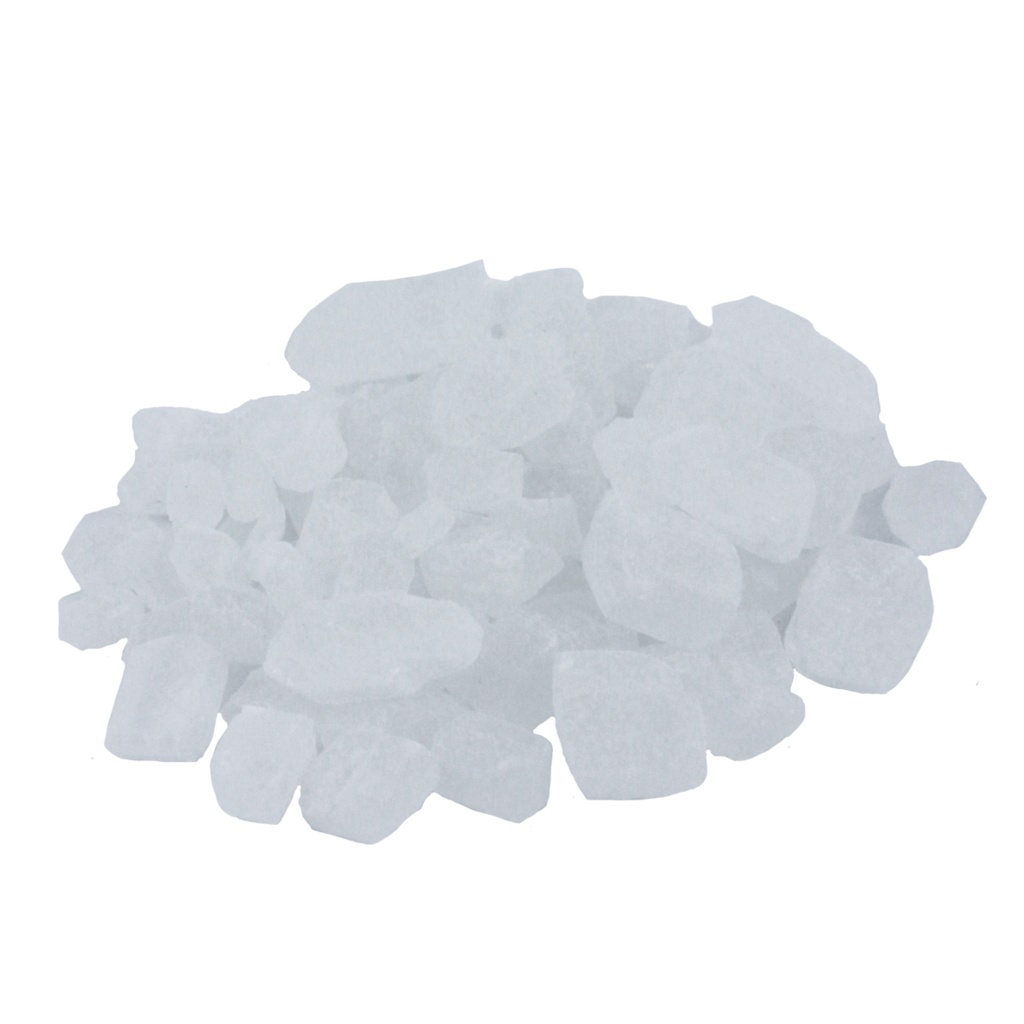
Belgian Candi Sugar Light 1lb - Brewers Best
Belgian Candi Sugar - Light - 1lb Most commonly used in higher ABV Belgian style beers, Belgian Candi Sugar bumps up a beers original gravity, while reducing the body and enhancing the flavour. Brewer’s Best
Brand: Hopback Homebrewing Supplies
Category: Arts & Entertainment > Hobbies & Creative Arts > Homebrewing & Winemaking Supplies > Beer Brewing Grains & Malts > Specialty Malt